Nicolas Benezet

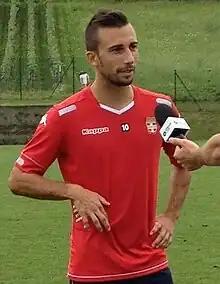
Benezet being interviewed in 2014

Nicolas Benezet (born 24 February 1991) is a French professional footballer who plays as an attacking midfielder for Olympique Alès.